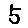
Label: 5